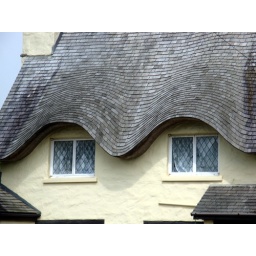
I love this wavy roof on a house in Croyde.